Henry Kinney

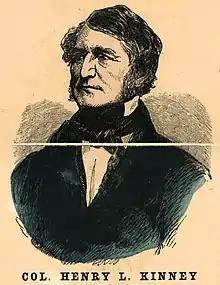

Henry Lawrence Kinney (June 3, 1814 – March 3, 1862) was an American politician, military officer, and later filibuster known for founding what became the city of Corpus Christi, Texas. Born in Pennsylvania, Kinney moved to Texas in 1838 and settled near present-day Brownsville. He served in both houses of the Texas Legislature. He was killed in a gunfight in Mexico in 1862. Kinney County, Texas is named for him.